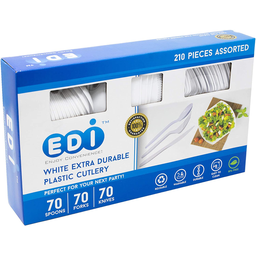
Label: plastic